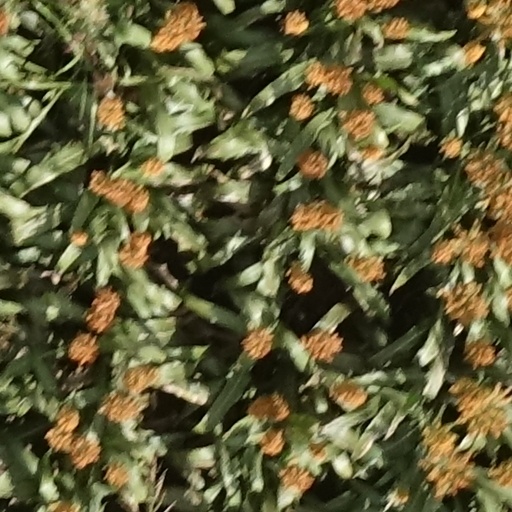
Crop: sorghum